Babington family

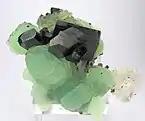
Triclinic crystals of babingtonite with prehnite, from Qiaojia, China

Babington's tea room was founded in 1893 by Isabel Cargill and Anne Marie Babington to establish a traditional English tearoom for the English expats living in Rome. Babington's survived two world wars, the advent of fast food and various economic crises, and has become a favourite meeting place for writers, actors, artists and politicians.